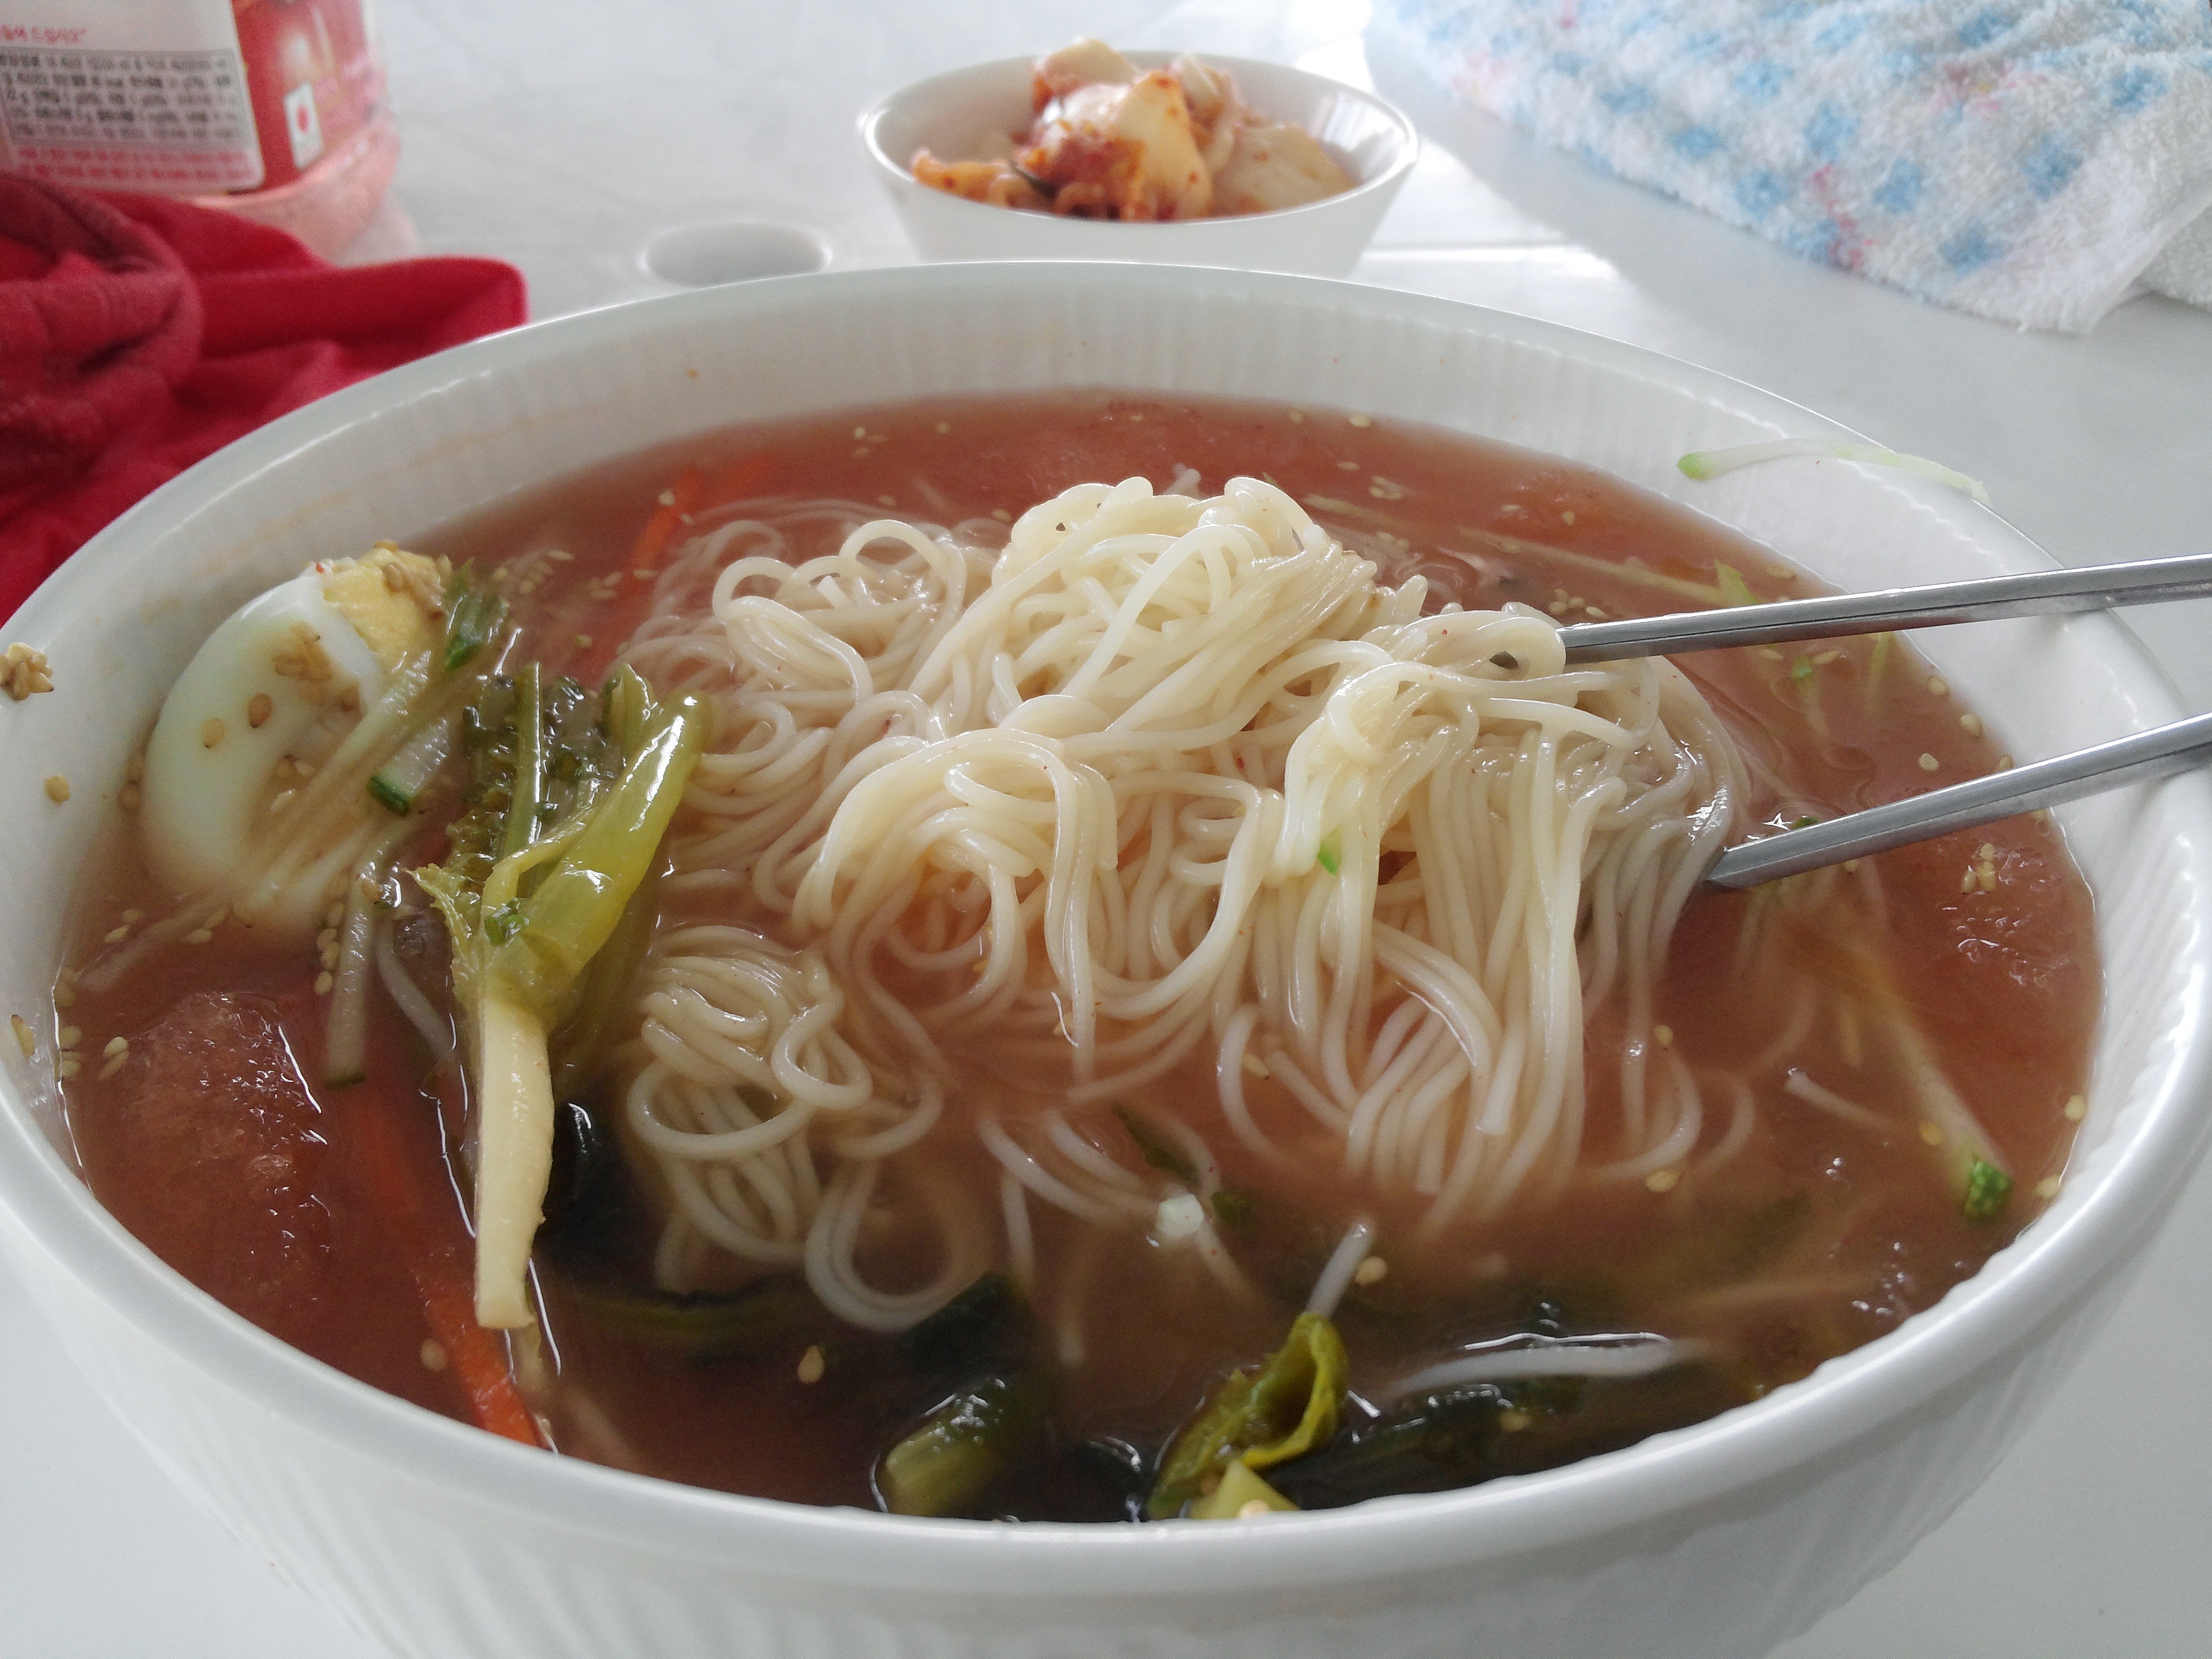
summer, dish, food, cuisine, soup, noodle, asian food, noodles, okinawa soba, laksa, chinese food, kalguksu, noodle soup, lamian, b n b hu, heat cast, kongguksu